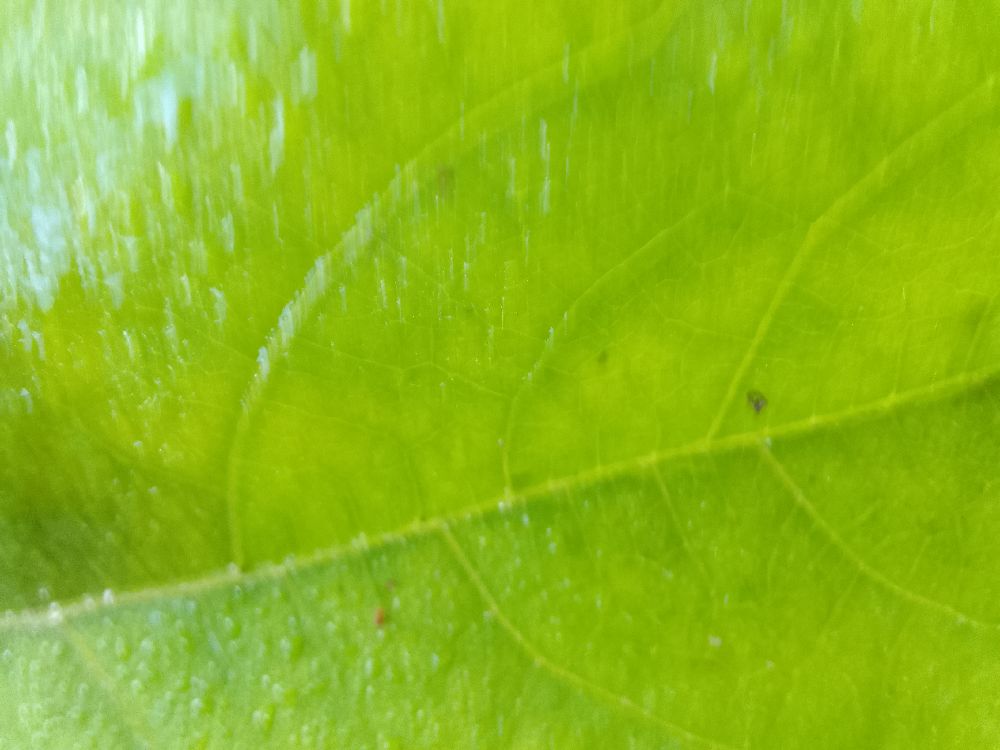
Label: healthy